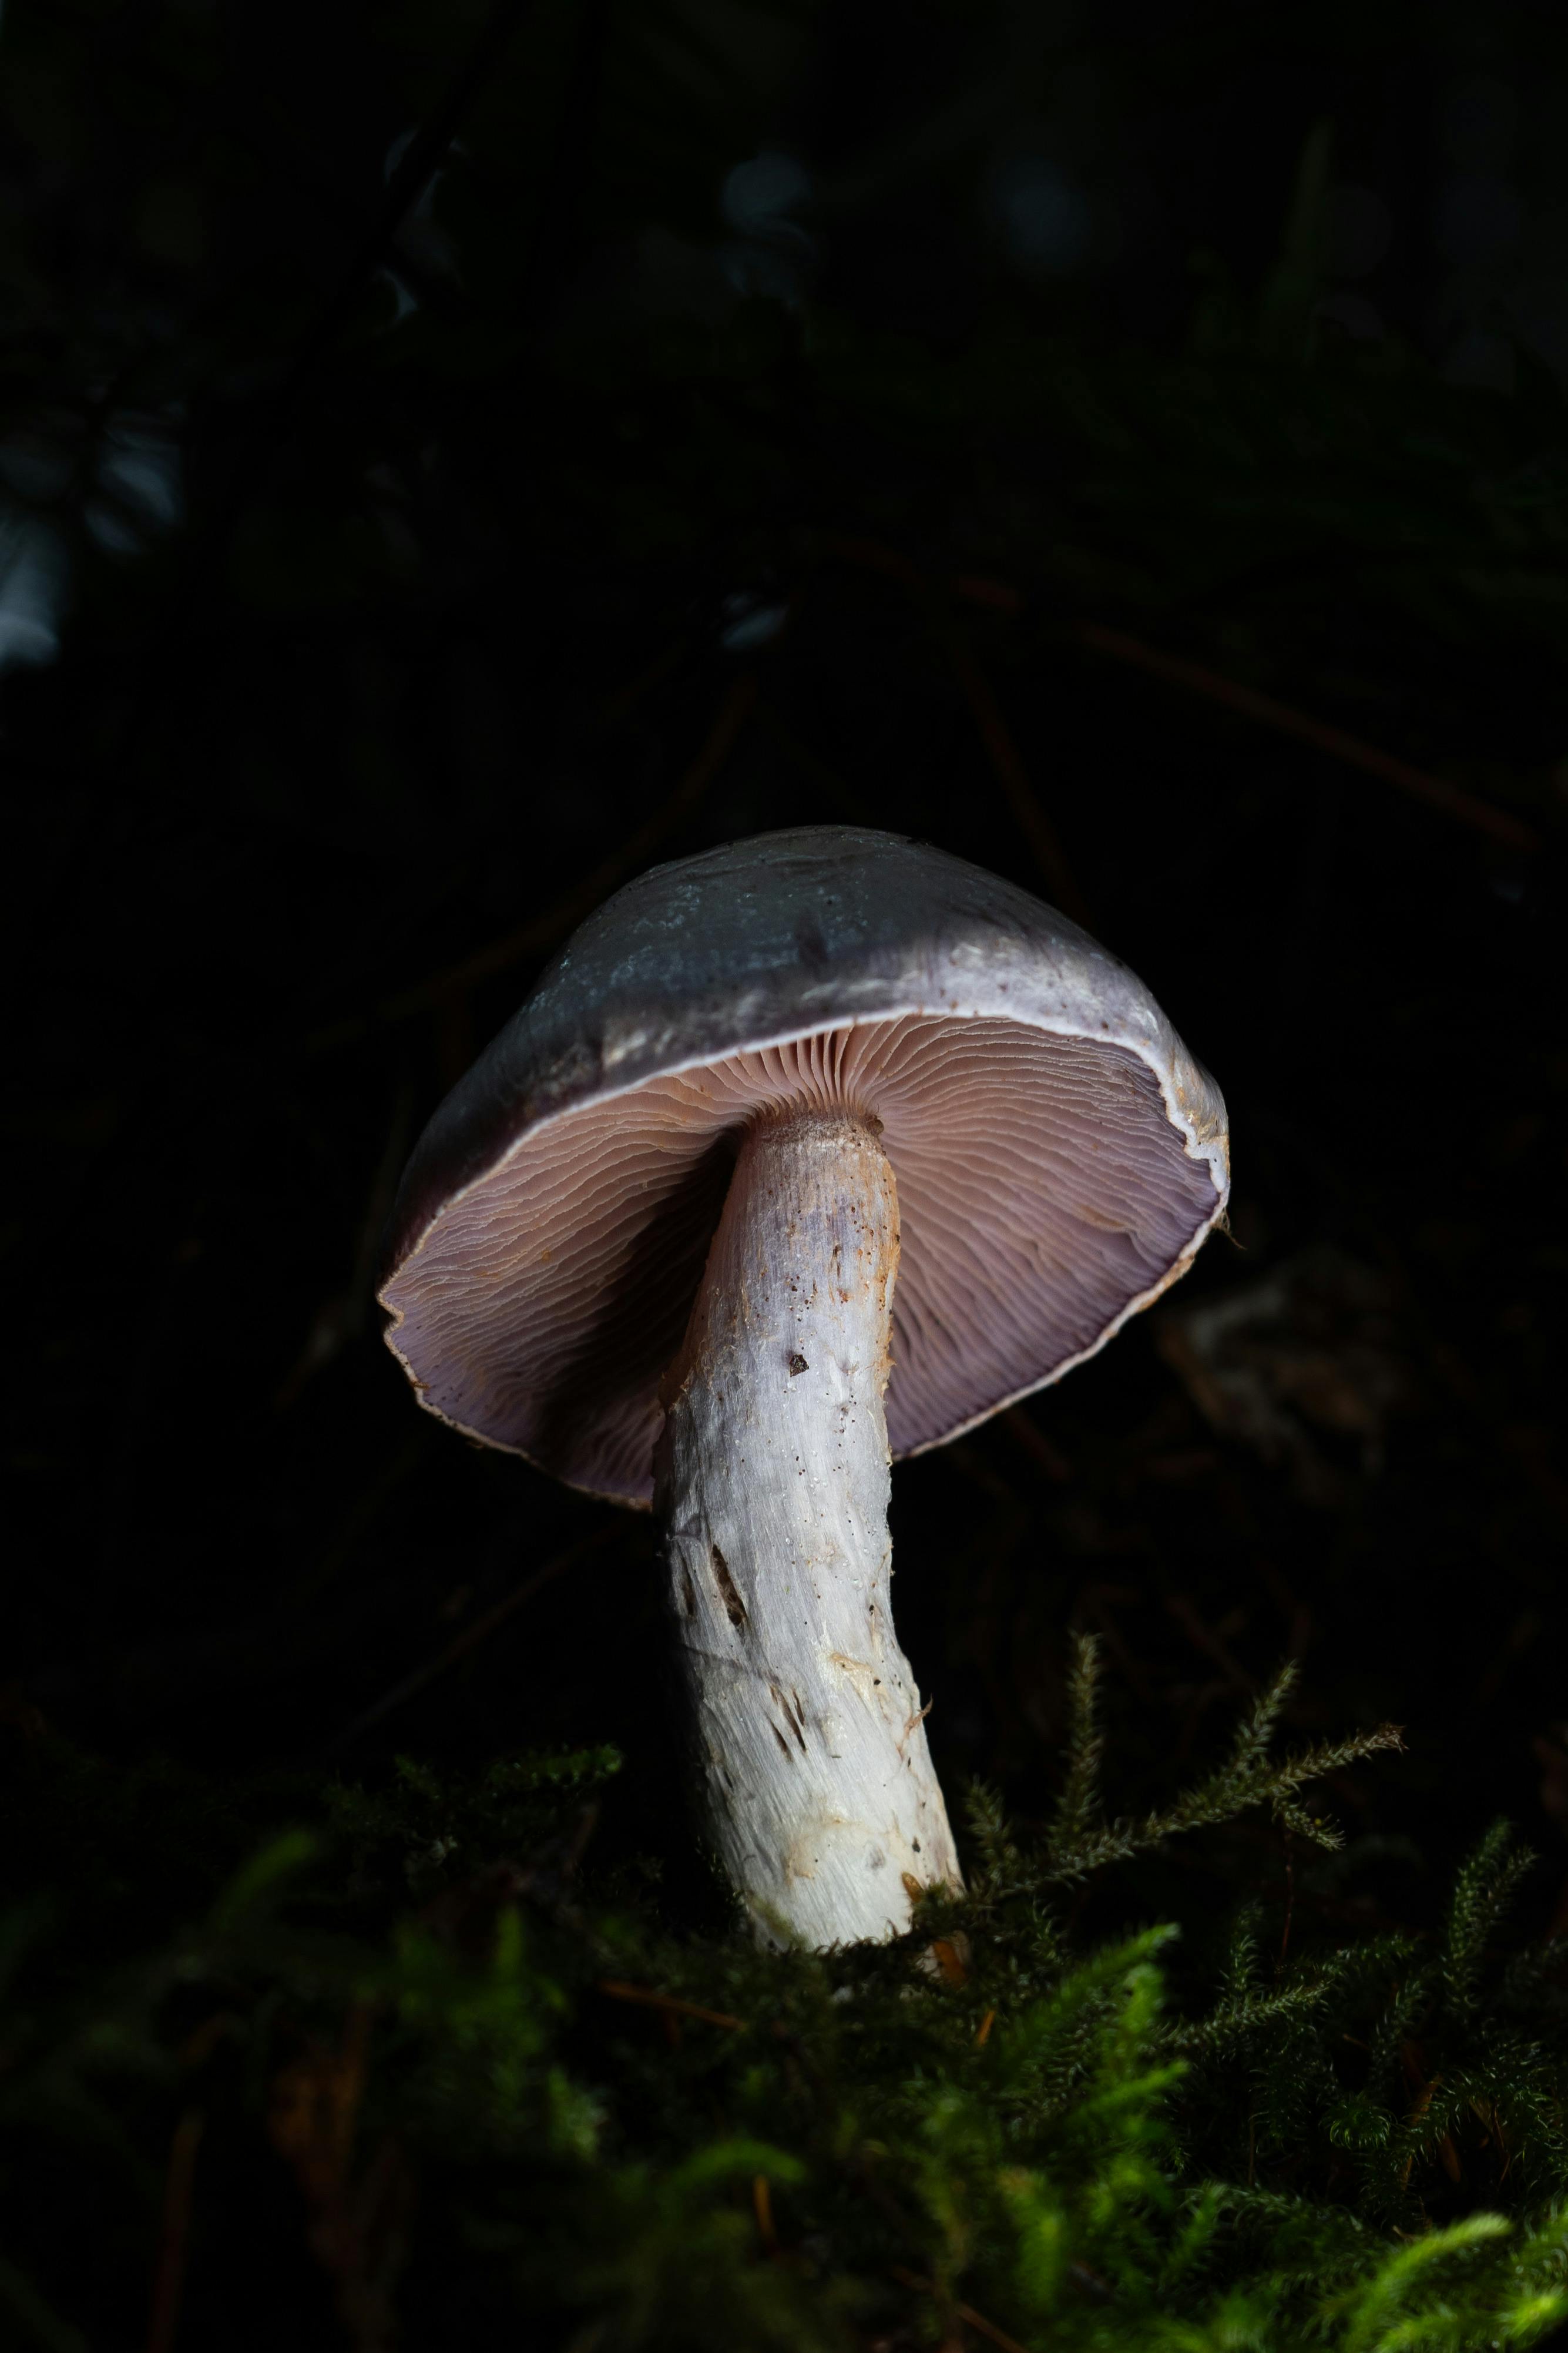
mushroom, water, plant, natural landscape, terrestrial plant, fawn, tree, grass, agaricaceae, fungus, wood, bolete, landscape, edible mushroom, ingredient, twig, agaric, soil, natural foods, forest, russula integra, groundcover, trunk, wildlife, medicinal mushroom, terrestrial animal, macro photography, grassland, agaricomycetes, plant stem, natural material, darkness, pezizales, woodland, still life photography, penny bun